Pan American Games

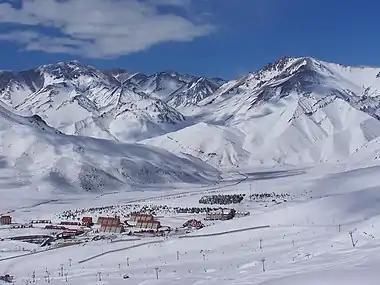
Las Leñas, Argentina, hosted the only Pan American Winter Games.

There have been attempts to hold Winter Pan American Games throughout the history of the games, but these have had little success. The organizers of the 1951 Pan American Games in Buenos Aires planned to stage winter events later in the year, but dropped the idea due to lack of interest. Another difficulty is that the Americas cover both hemispheres, which creates scheduling issues related to reverse seasons.